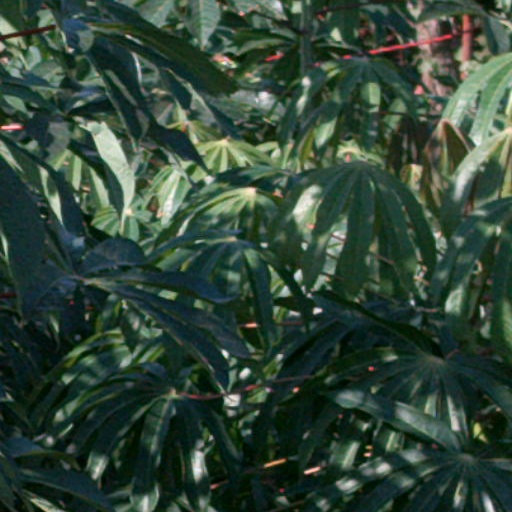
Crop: cassava